819 Naval Air Squadron

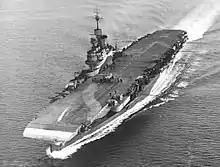
HMS "Illustrious"

819 Naval Air Squadron was established on 15 January 1940, at RNAS Ford (HMS "Peregrine"), Sussex, England, functioning as a Torpedo Strike Reconnaissance (TSR) squadron. The formation consisted of crews from and and was equipped with twelve Fairey Swordfish biplane torpedo bombers.